Meego (TV series)

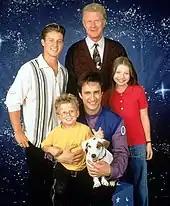
The television series' cast members.

The exteriors of the Parker family home on "Meego" had been recycled from an earlier Miller-Boyett series, "On Our Own". The footage of the home was filmed in a suburb of St. Louis, where "On Our Own" was set; however, in episode "Magic Parker", reference is made to "the greater Chicago area".